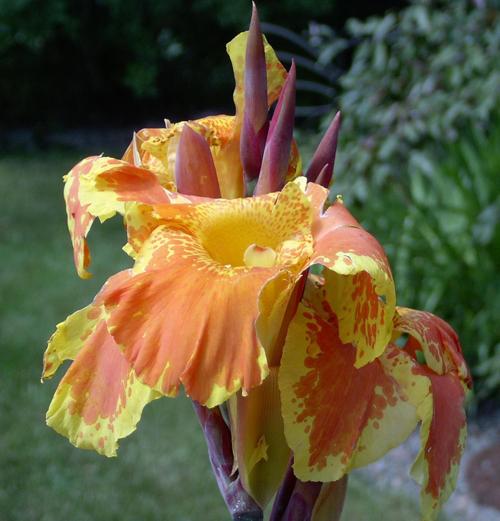
Label: canna lily